Waynewood

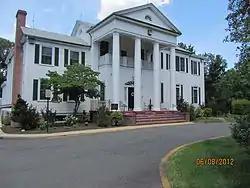
Collingwood mansion

The Waynewood neighborhood was once part of the Mount Vernon plantation. Waynewood is situated on what was River Farm, one of five farms comprising